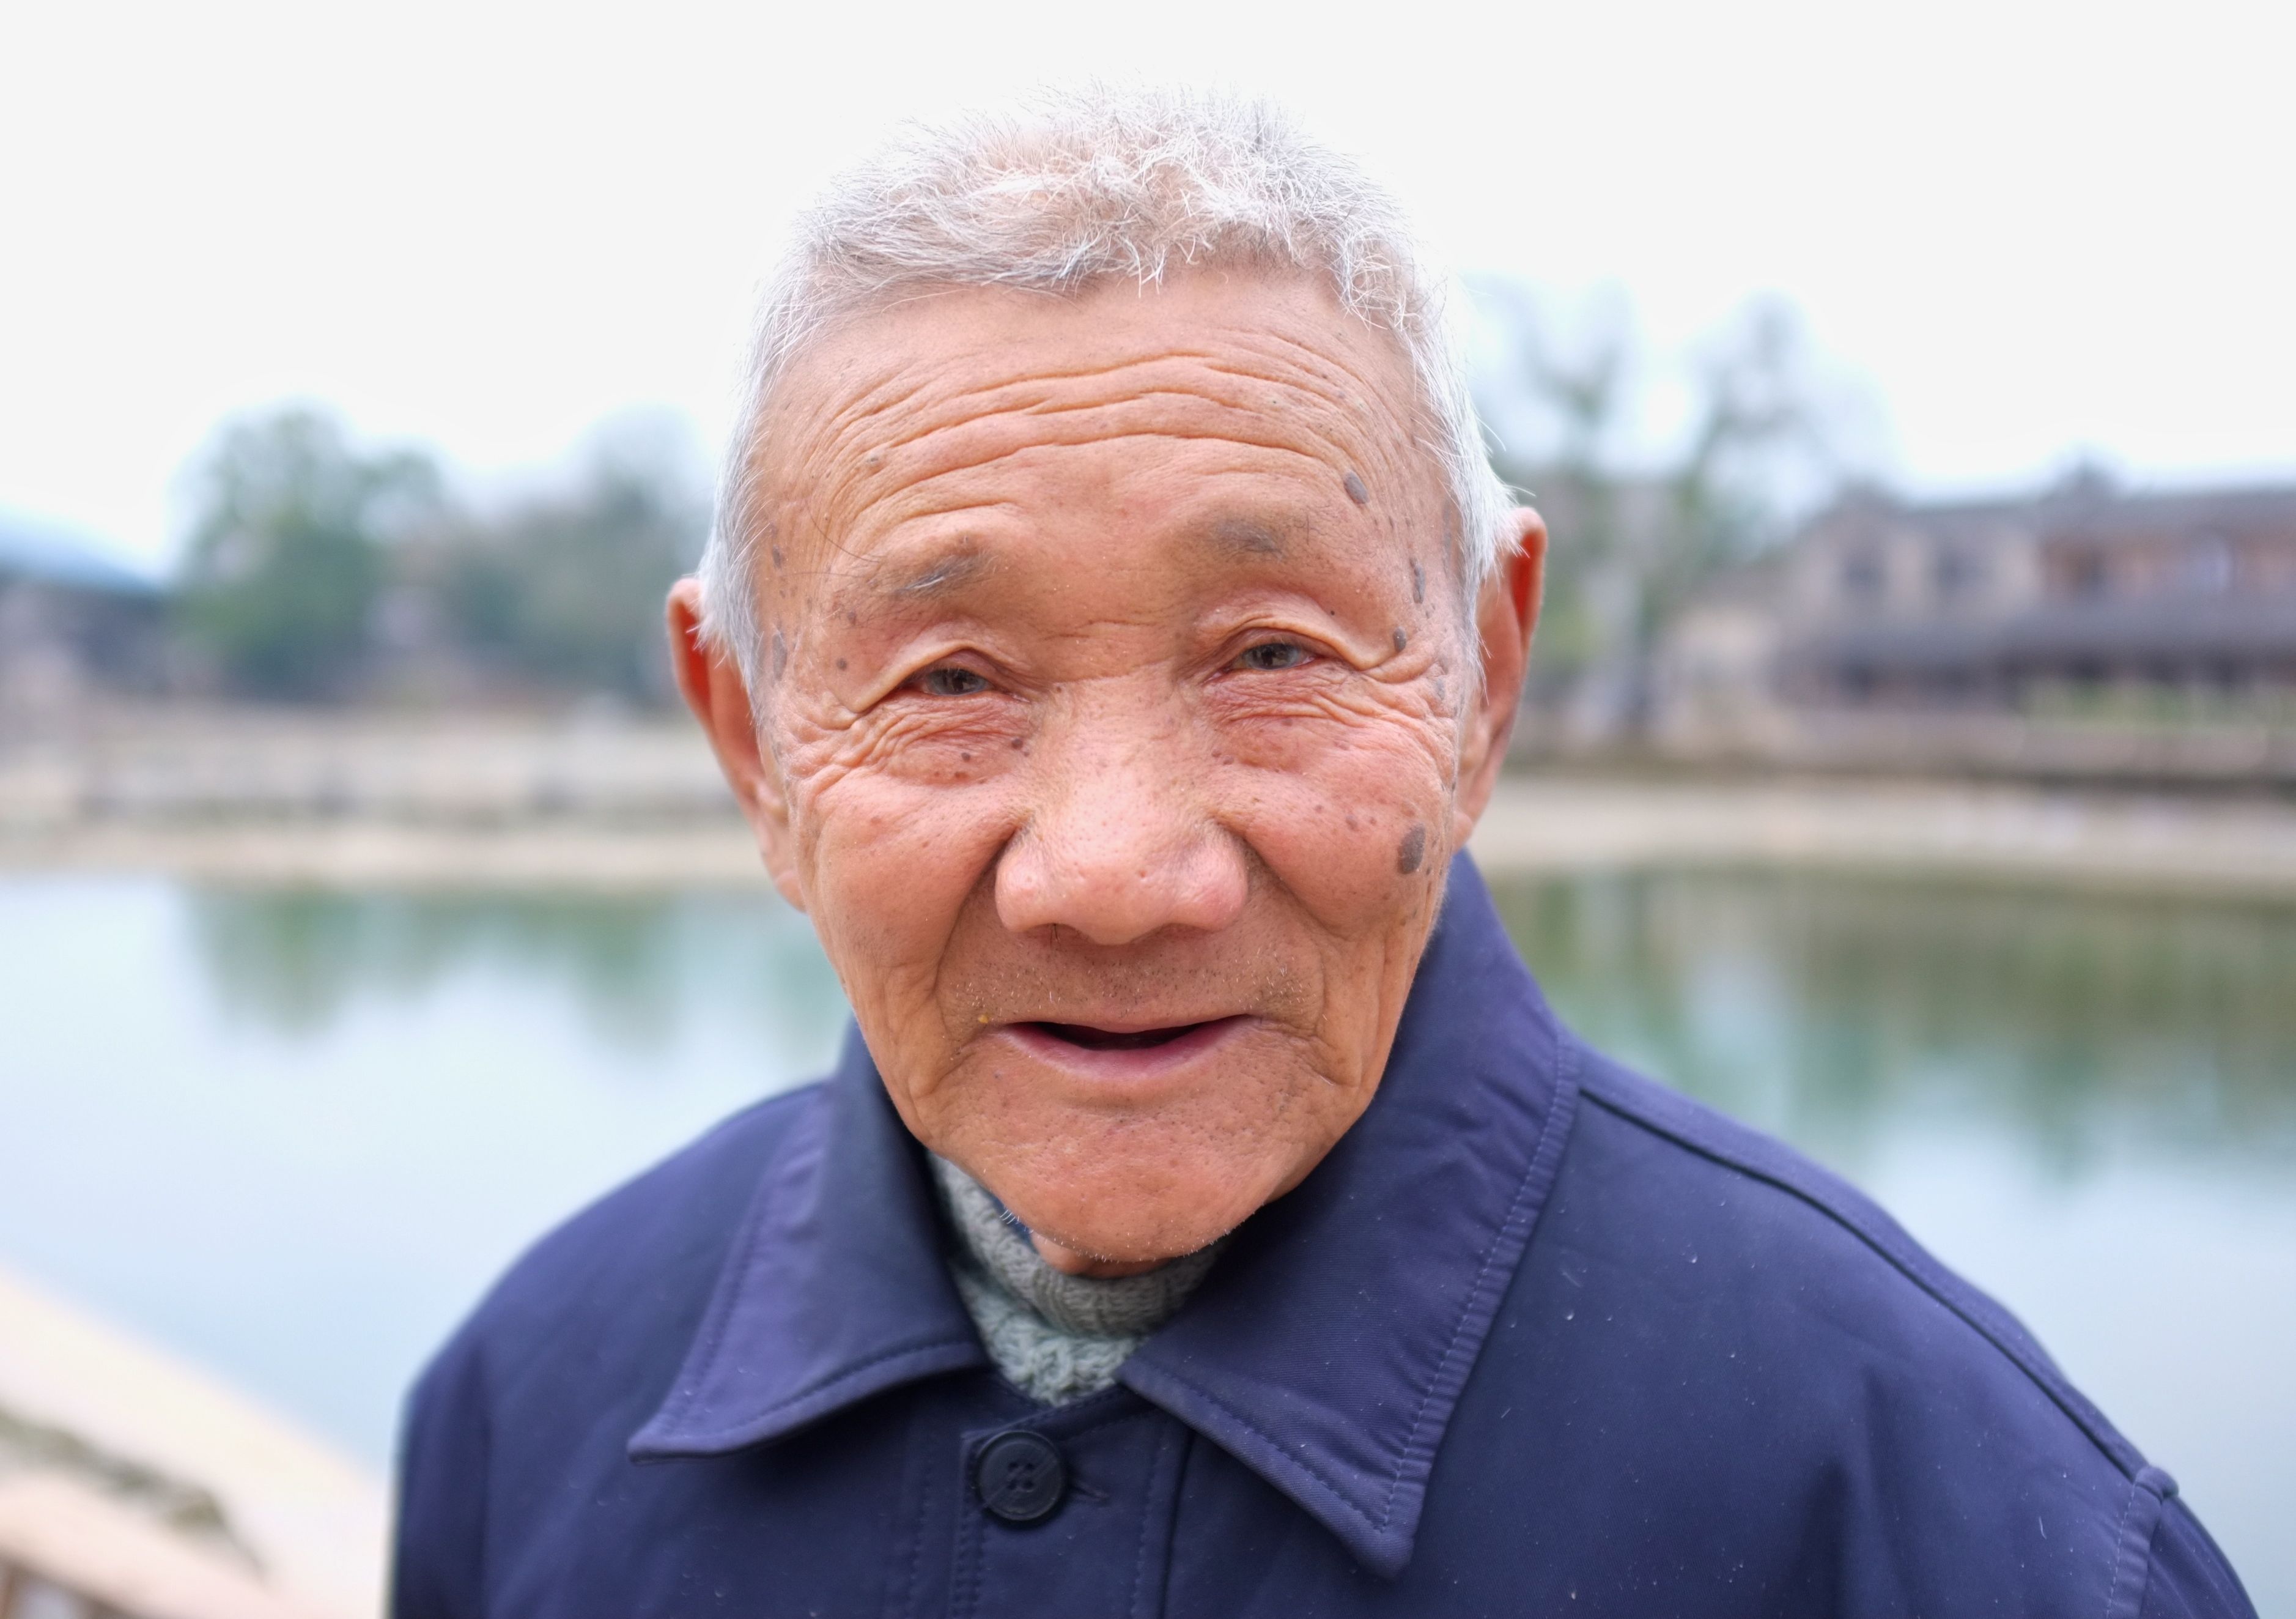
Portrait style: Real Portrait